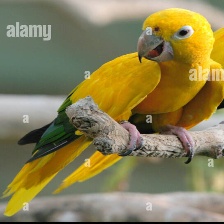
Species: GOLDEN PARAKEET
Scientific name: GUARUBA GUAROUBA